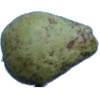
Label: Pear Stone 1